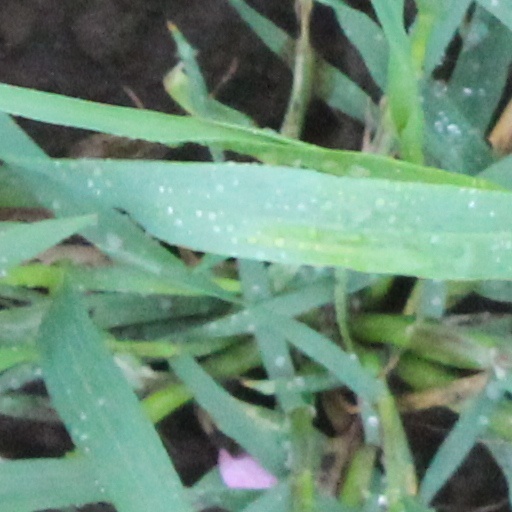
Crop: wheat